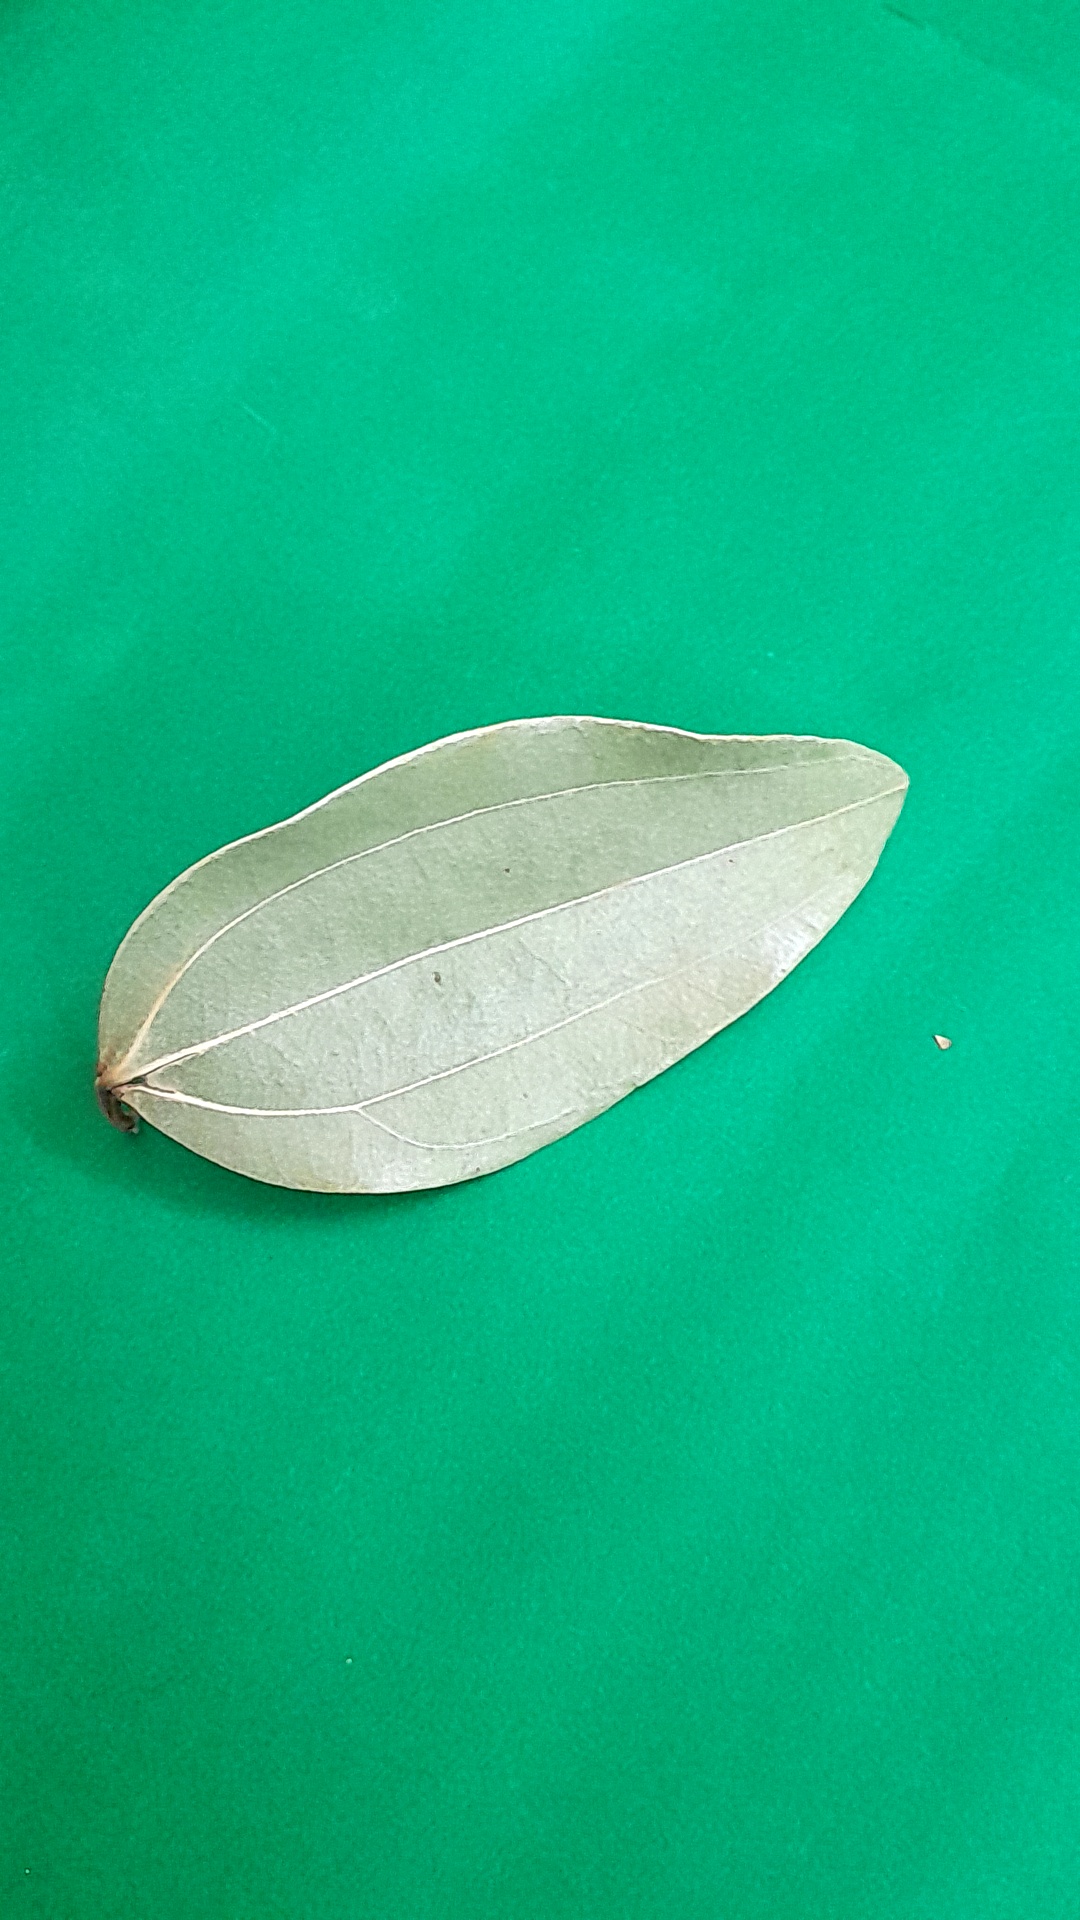
Label: Dry Leaf